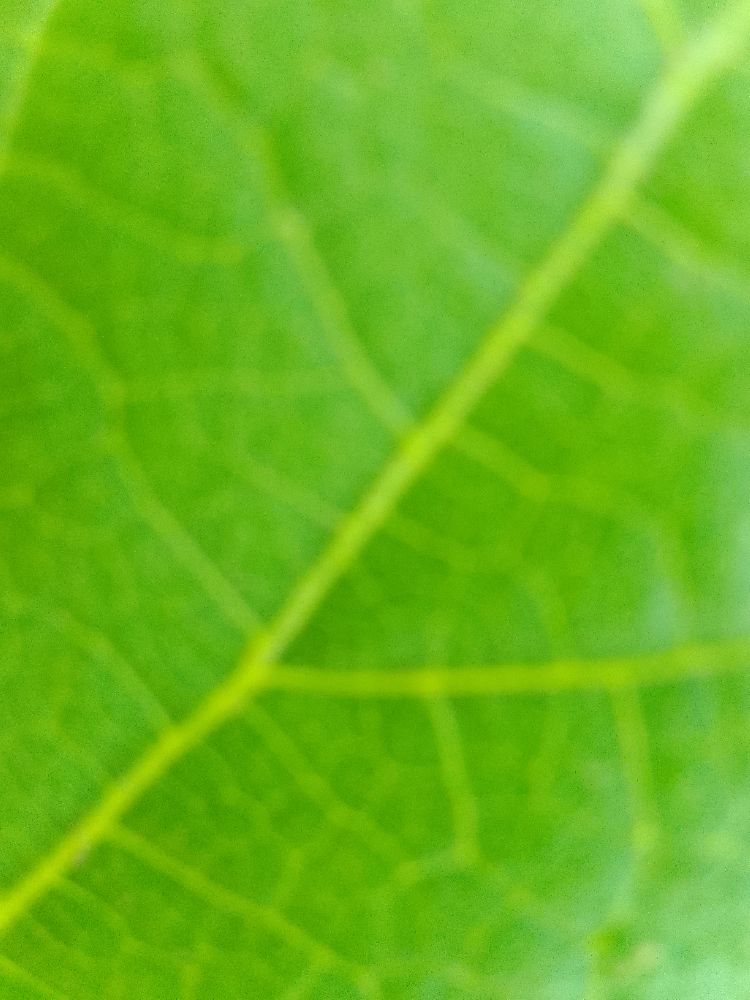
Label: healthy